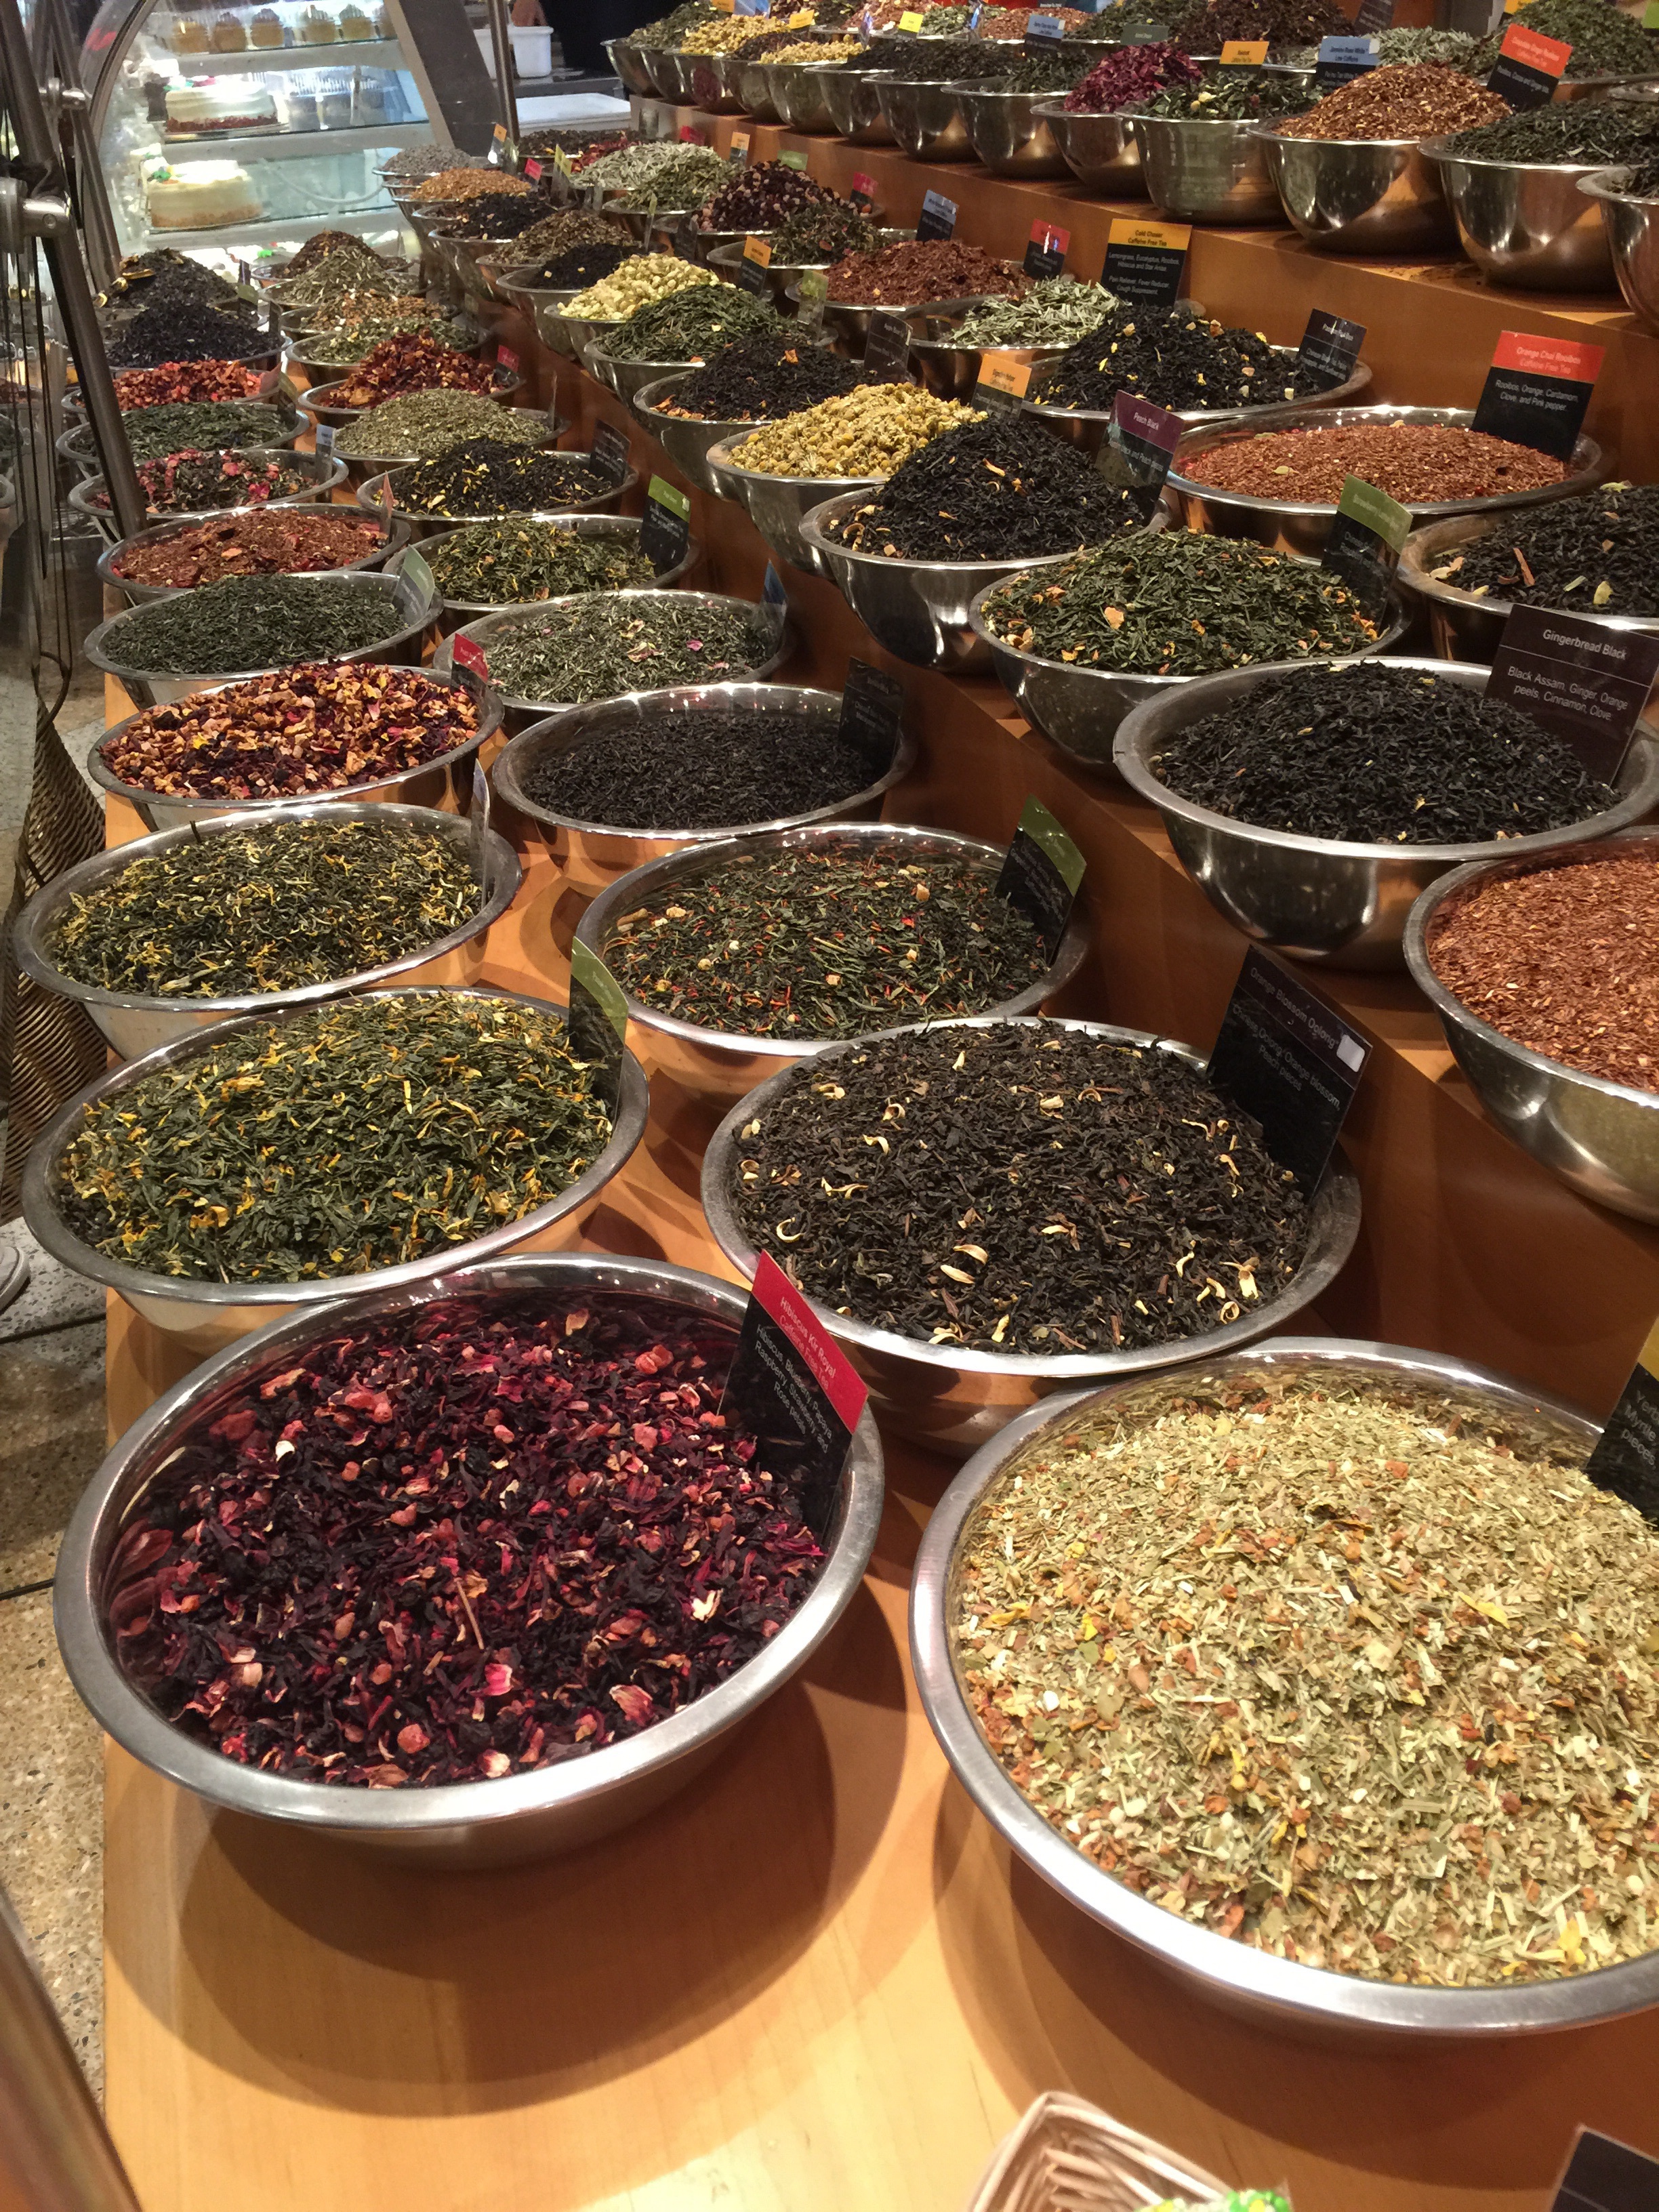
plant, city, food, produce, soil, market, public space, seasoning, colors, fair, flavor, miscellaneous, human settlement